Film festival

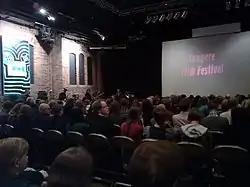

The most important European film festivals are the Venice Film Festival (late summer to early autumn), the Cannes Film Festival (late spring to early summer), and the Berlin International Film Festival (late winter to early spring), founded in 1932, 1946, and 1951 respectively. The Edinburgh International Film Festival, founded in 1946, is the world's oldest continually running film festival.